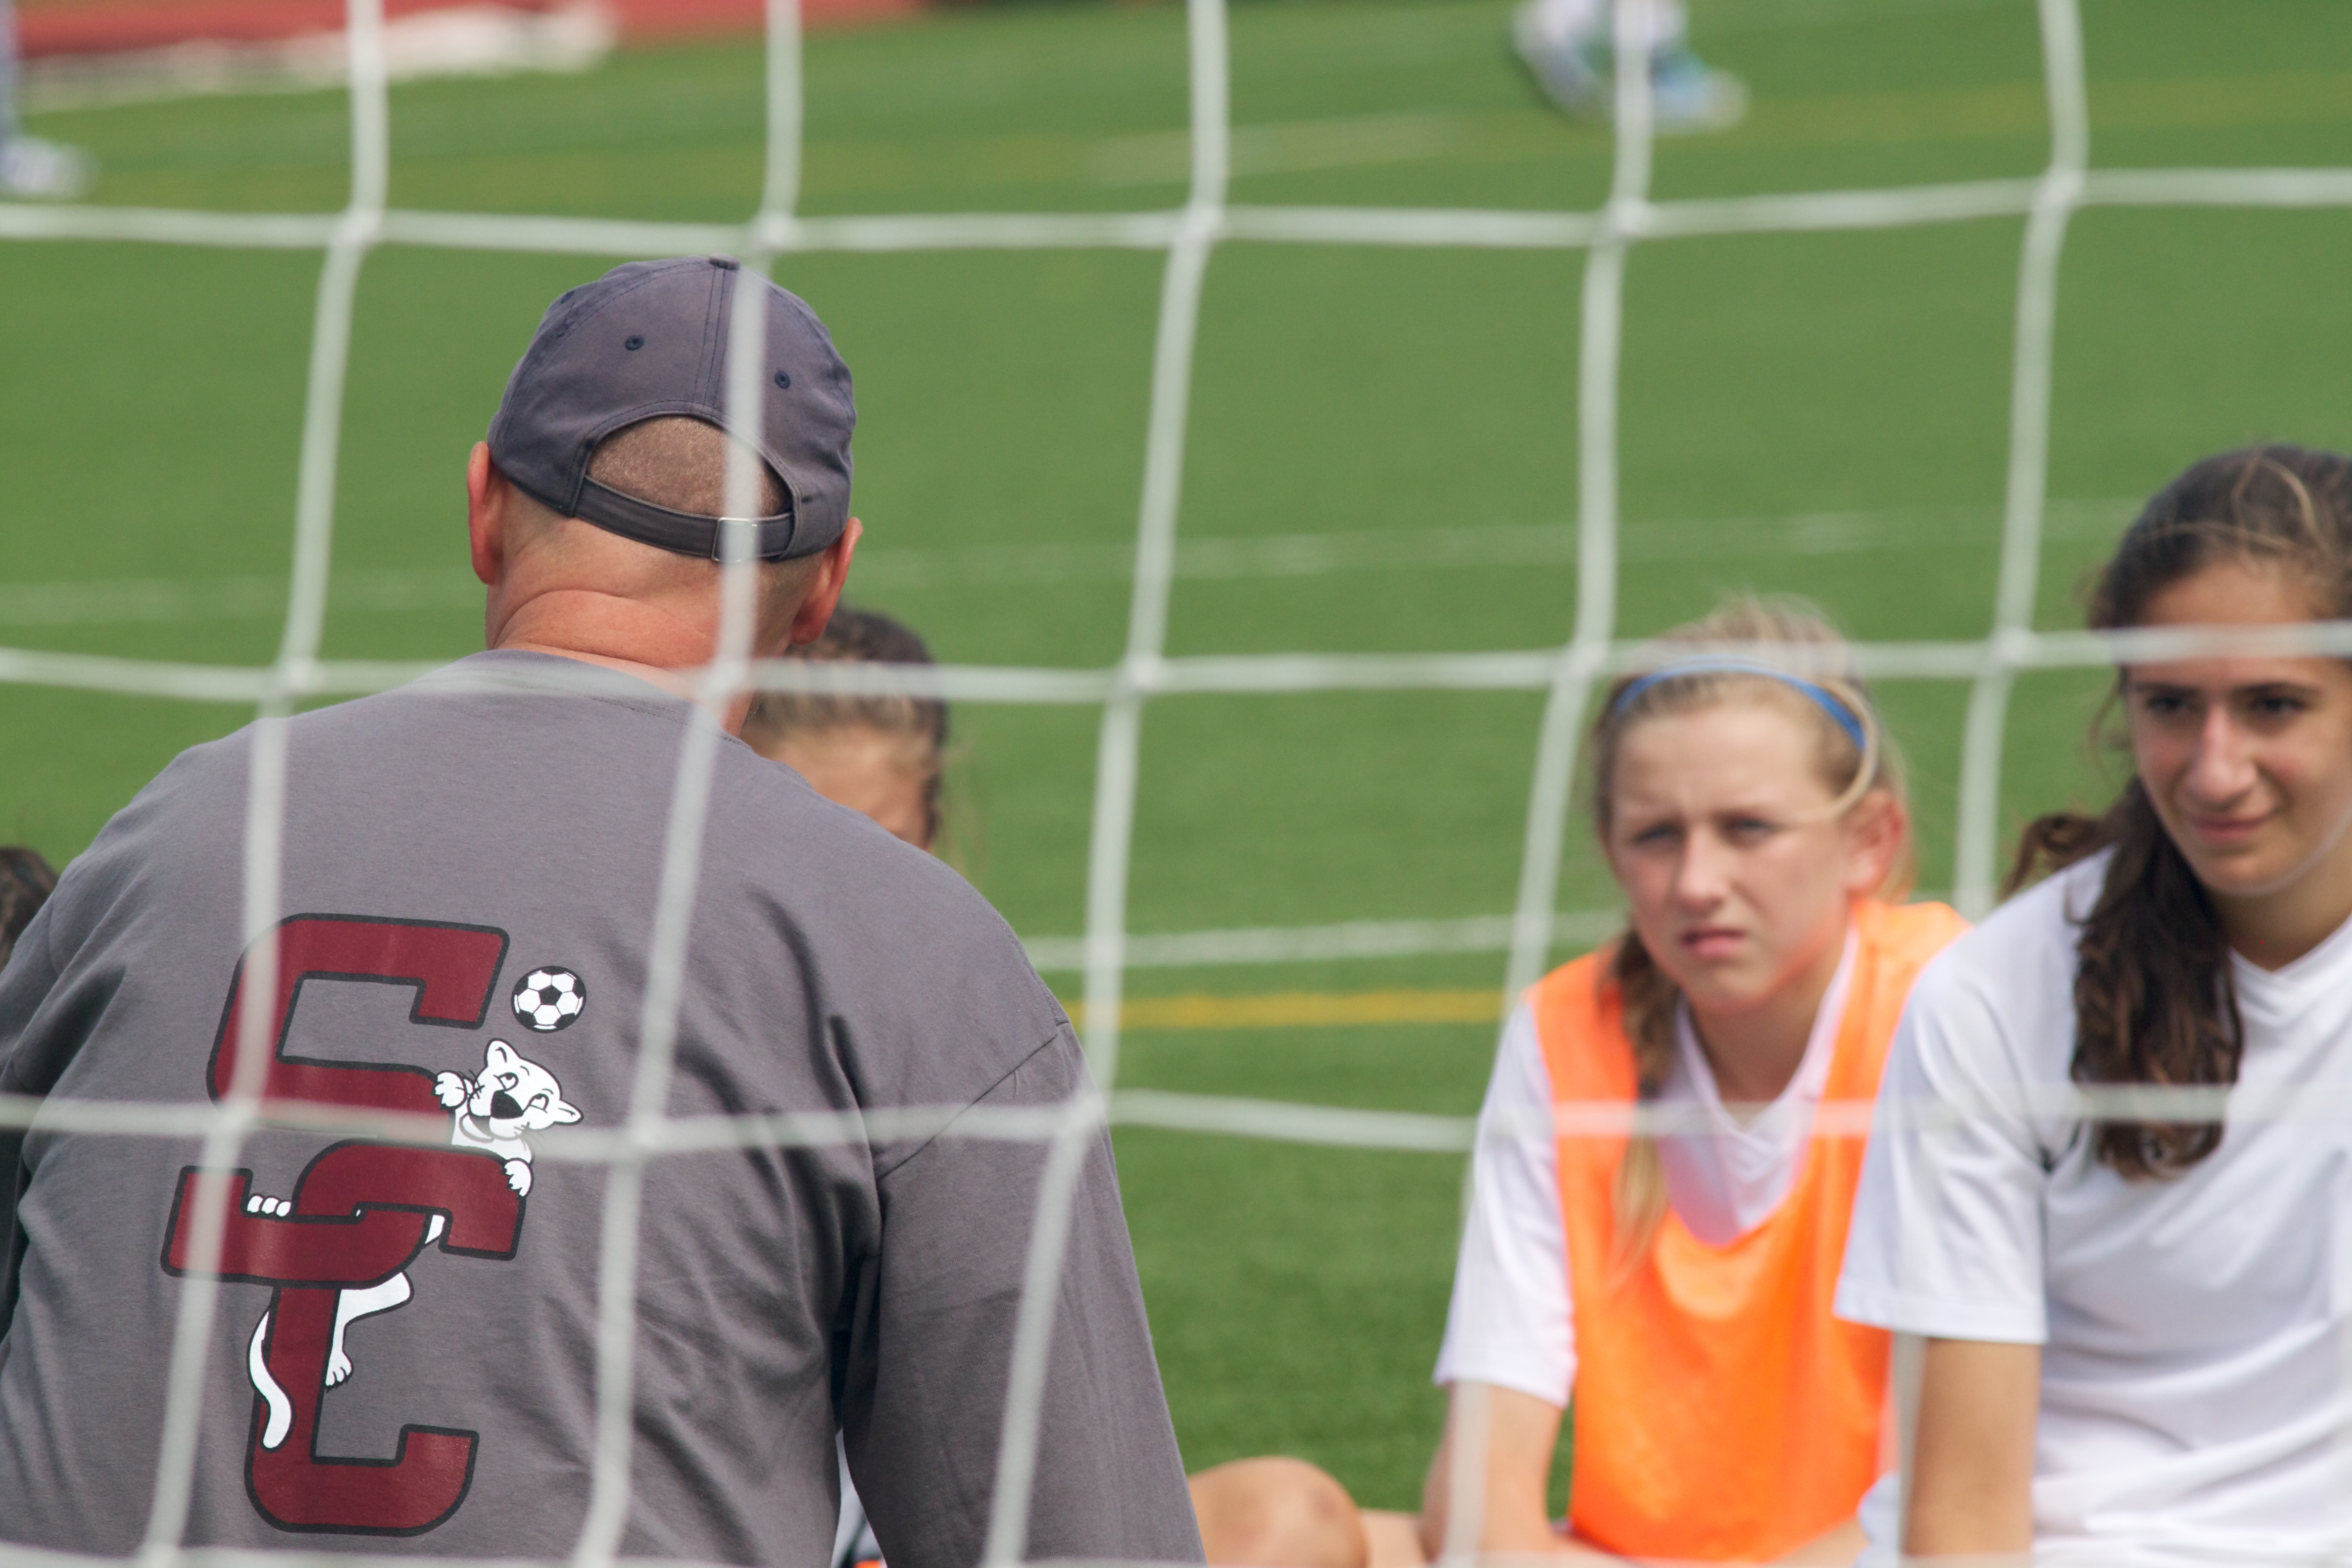
soccer, player, team, sports, championship, odyssey, tournament, sport venue, competition event